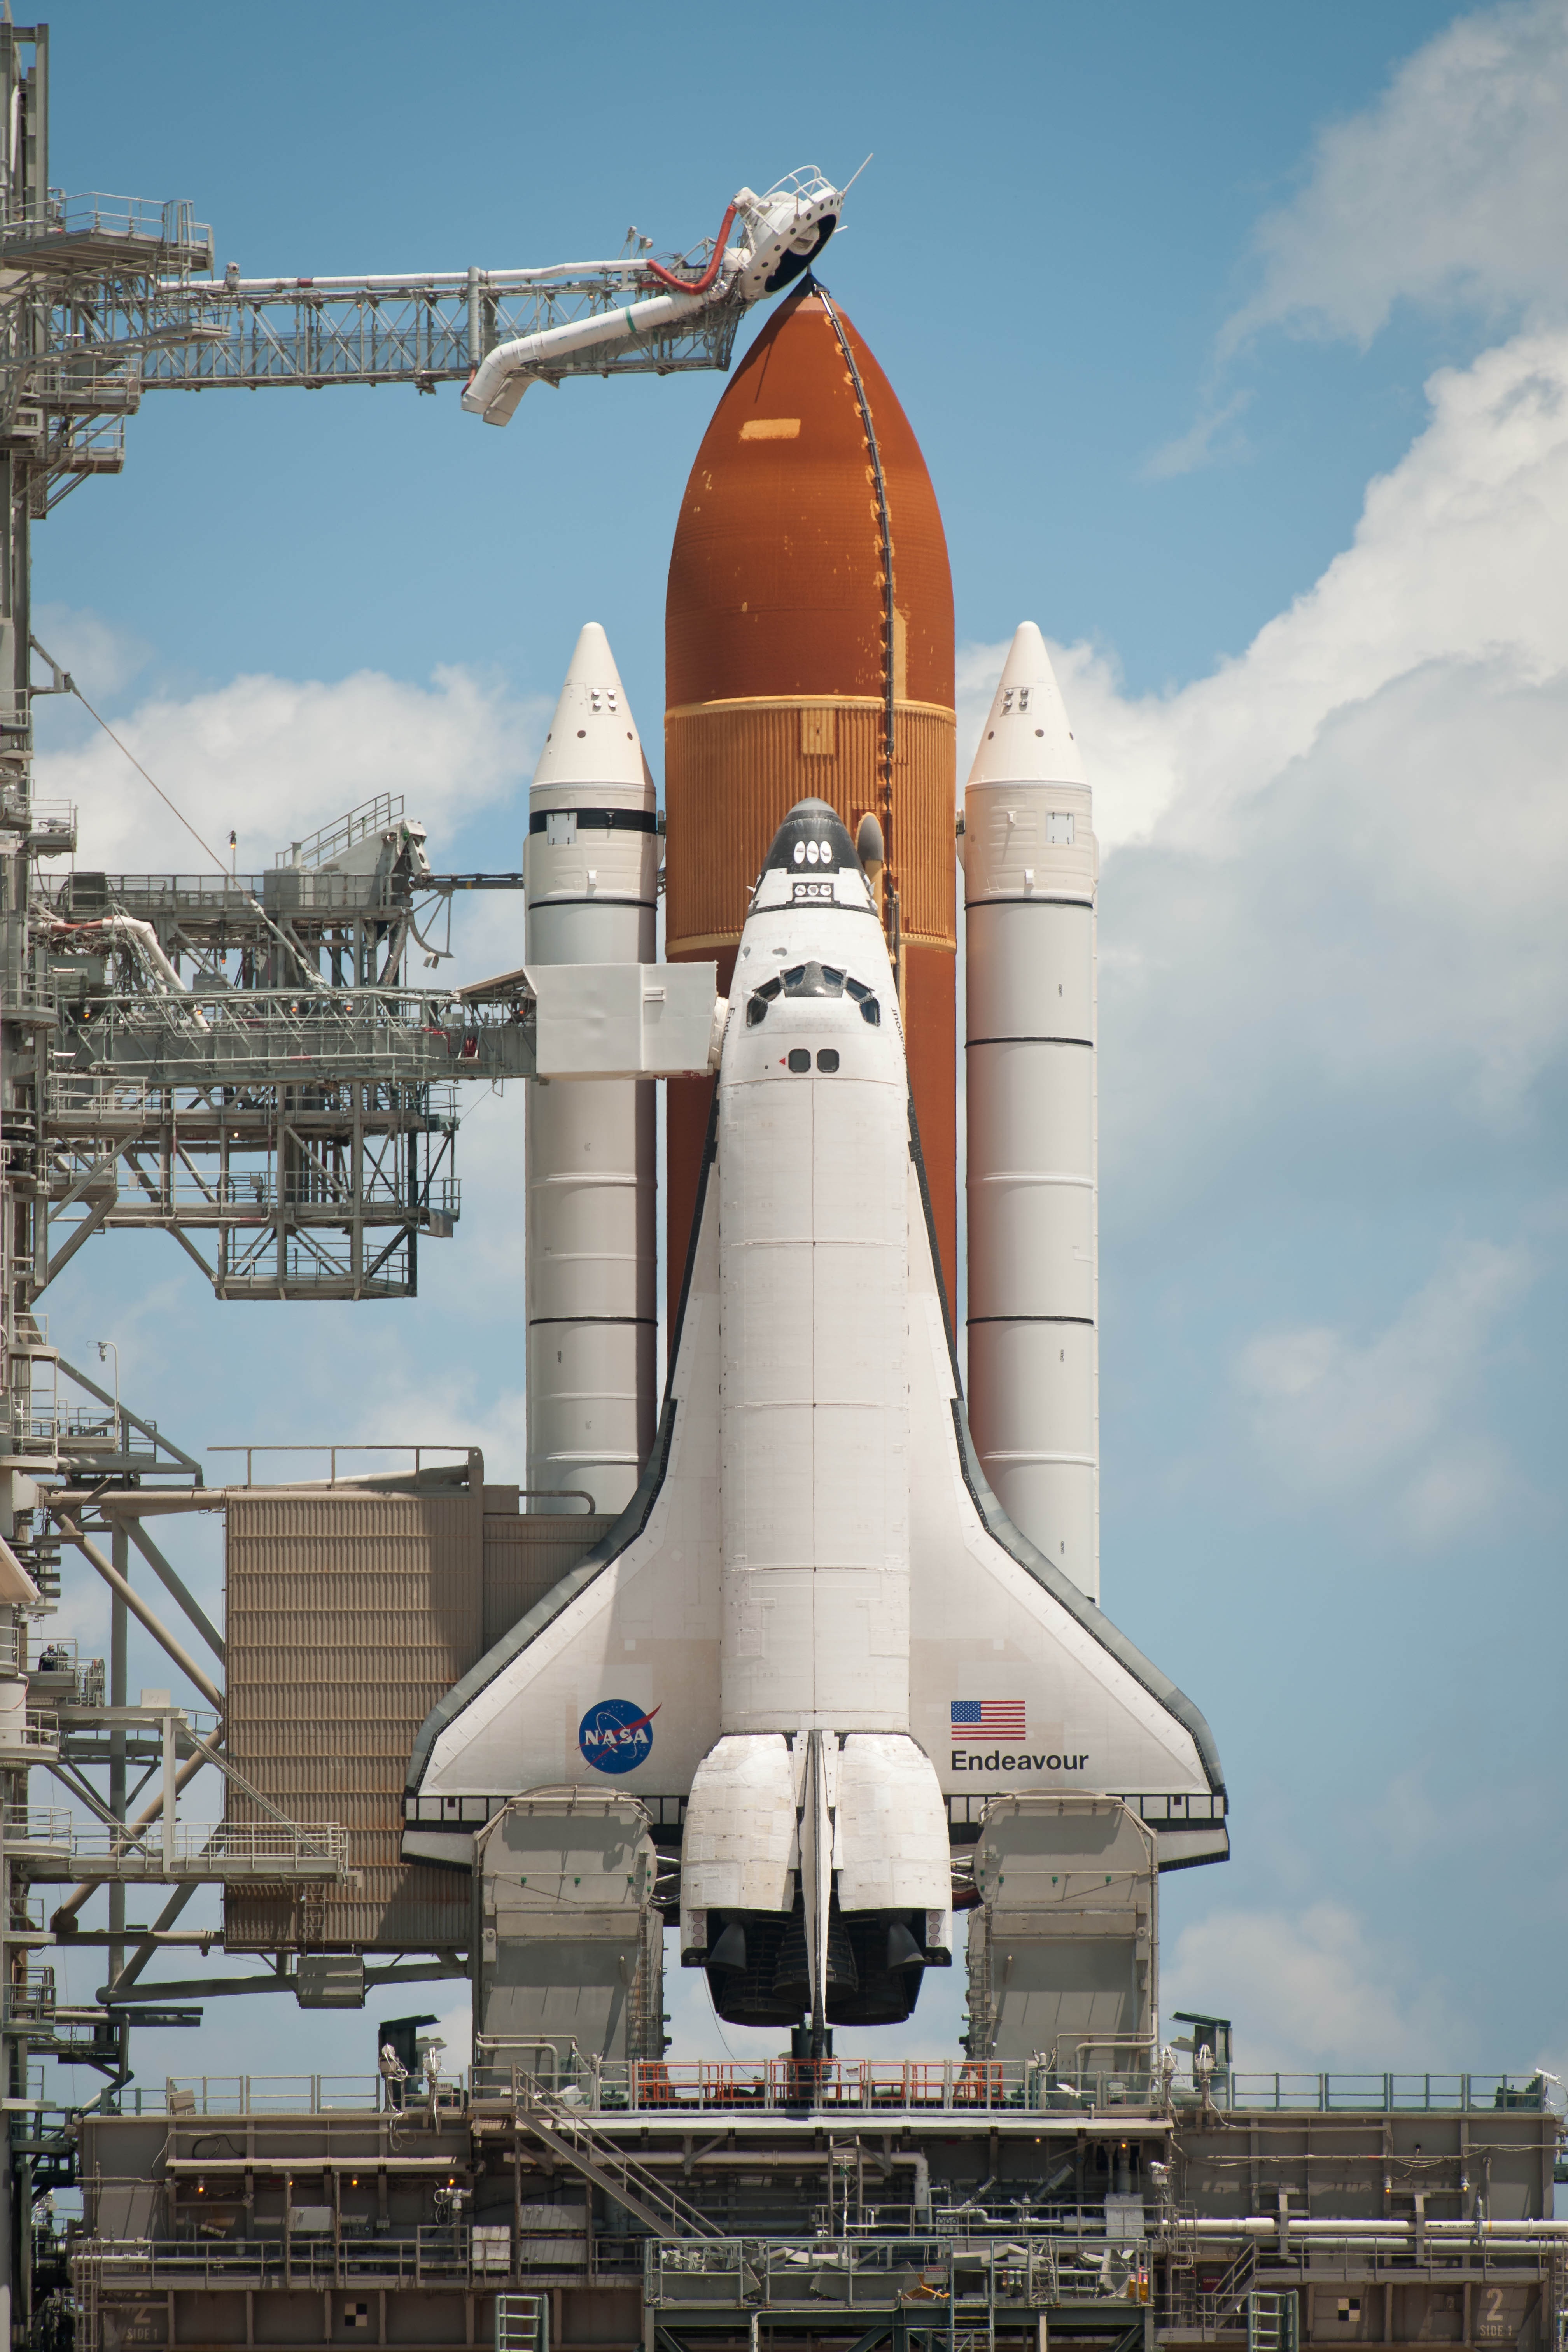
airplane, aircraft, vehicle, aviation, space, rocket, preparation, astronaut, launch, airliner, spaceship, pad, shuttle, spacecraft, space shuttle, air force, jet aircraft, atmosphere of earth, endeavour, pre flight, boosters